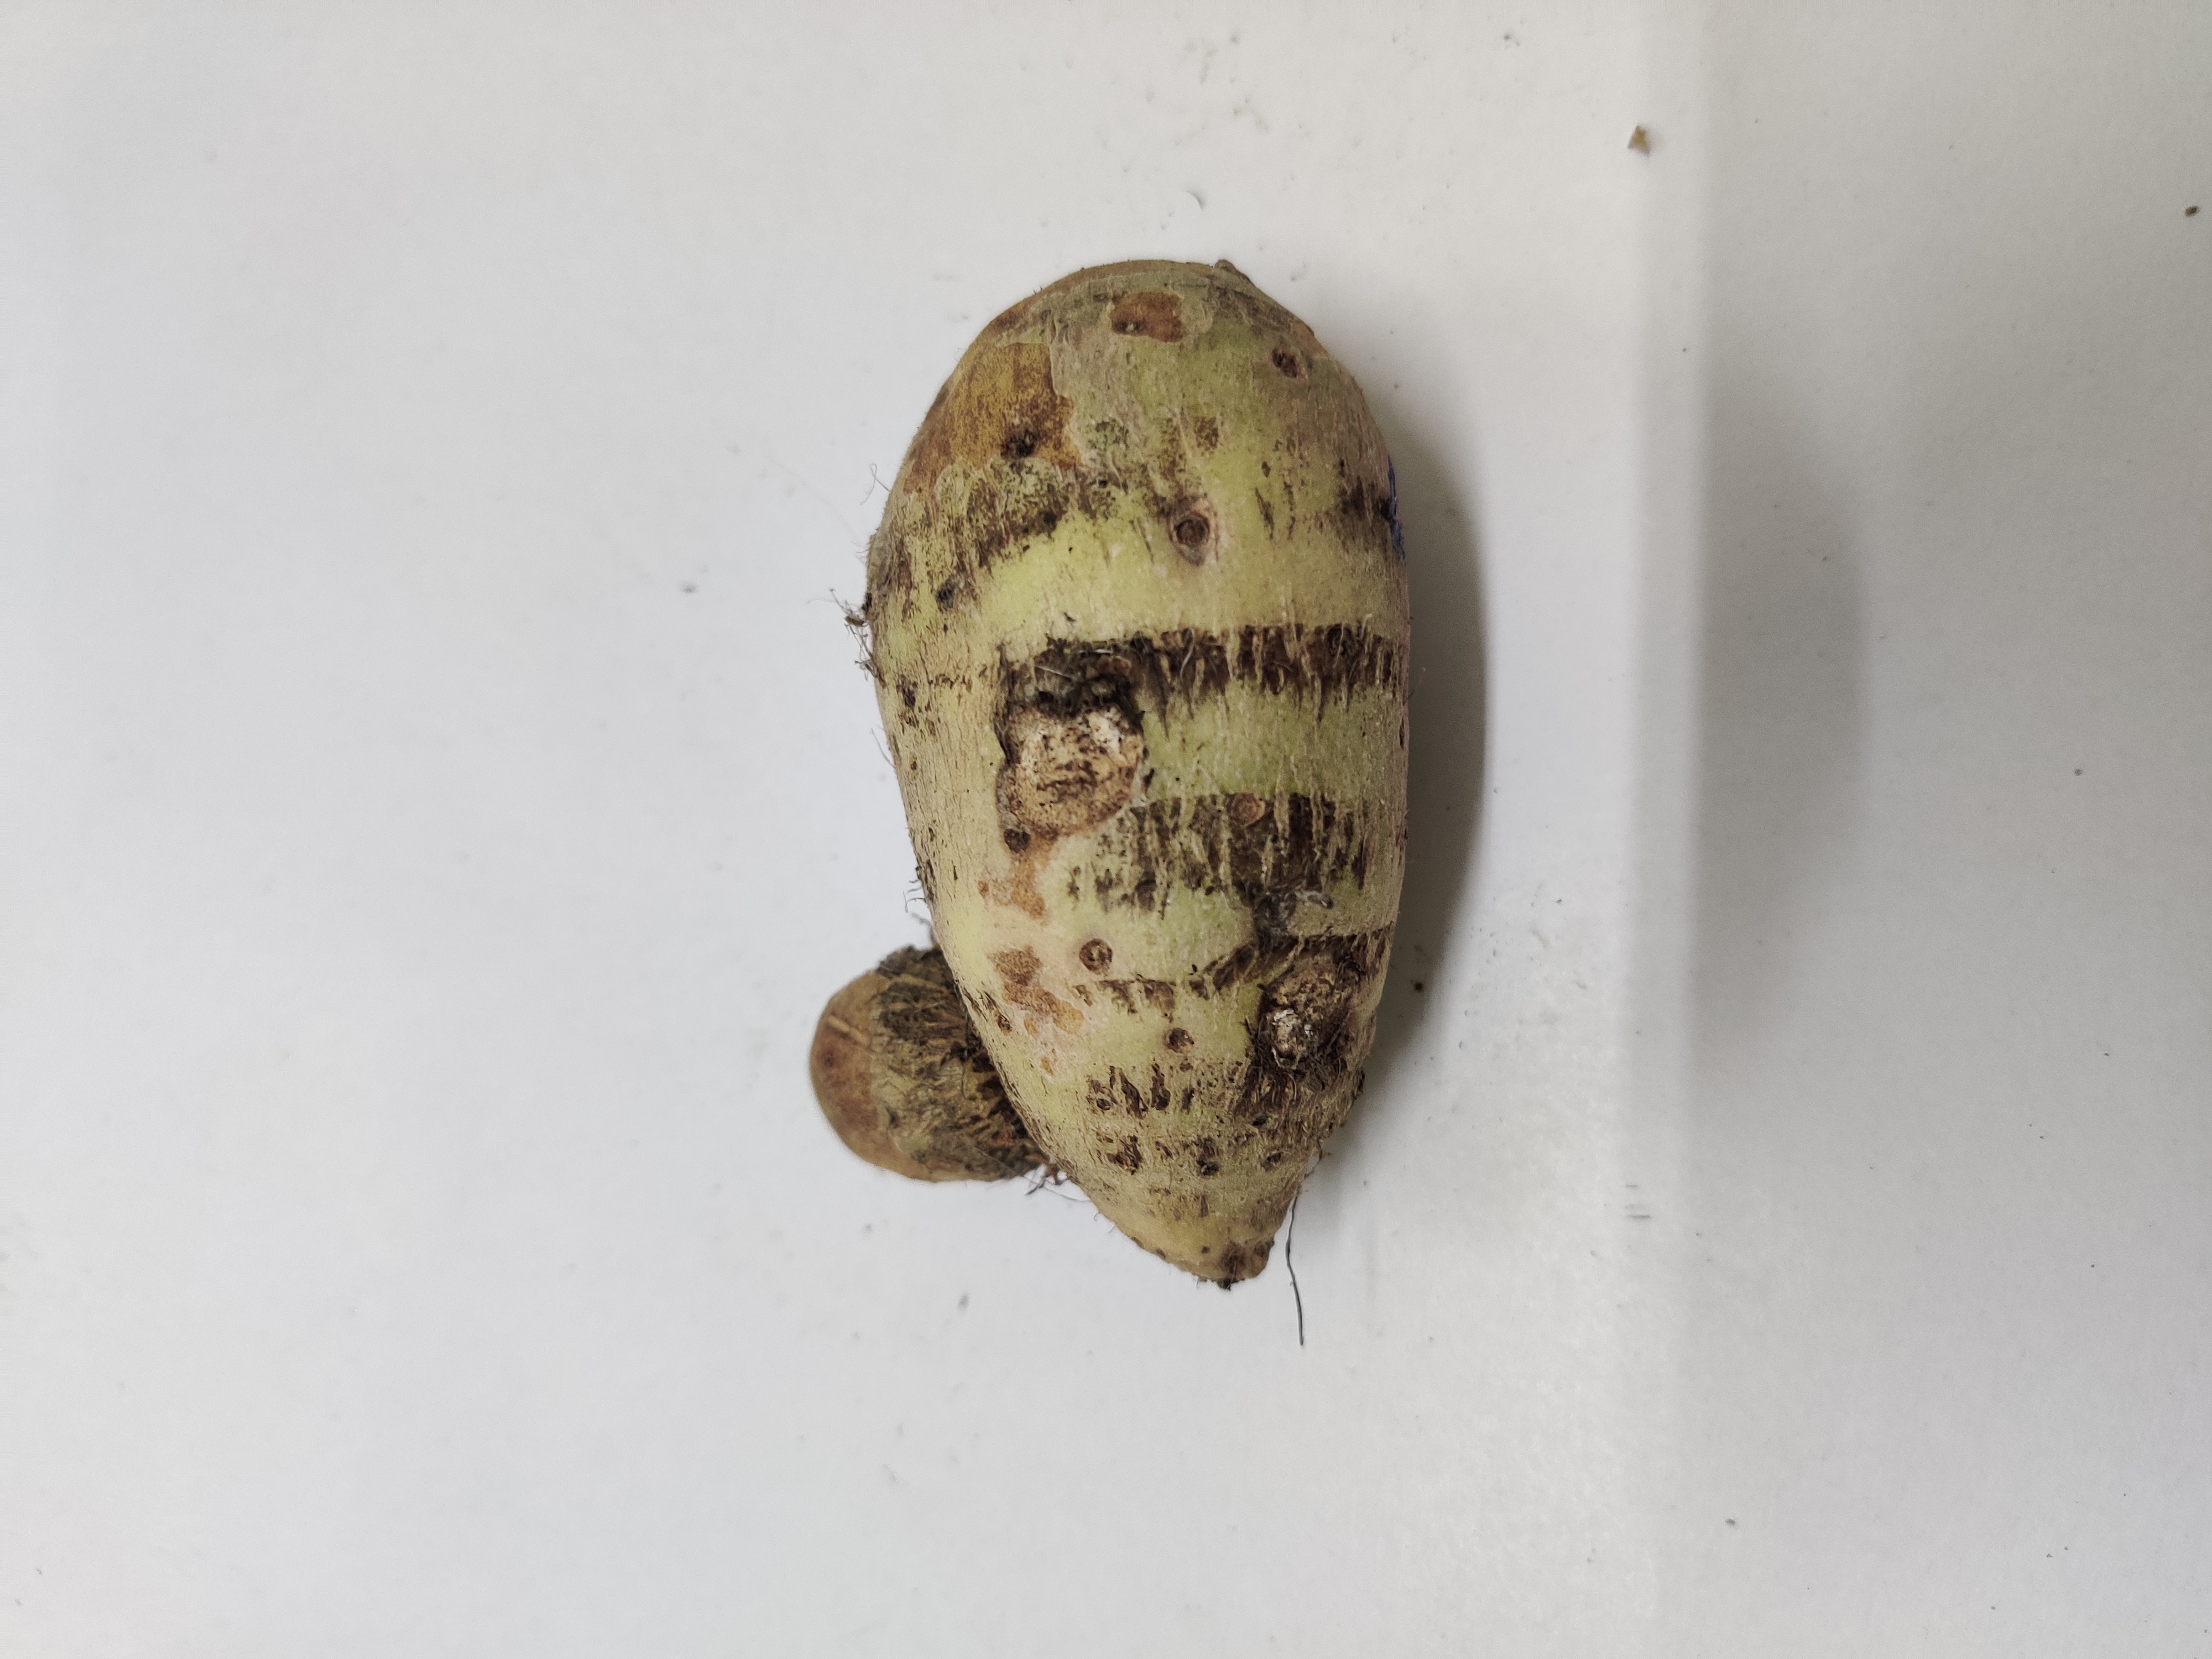
Crop: Taro root
Condition: Severely Damaged